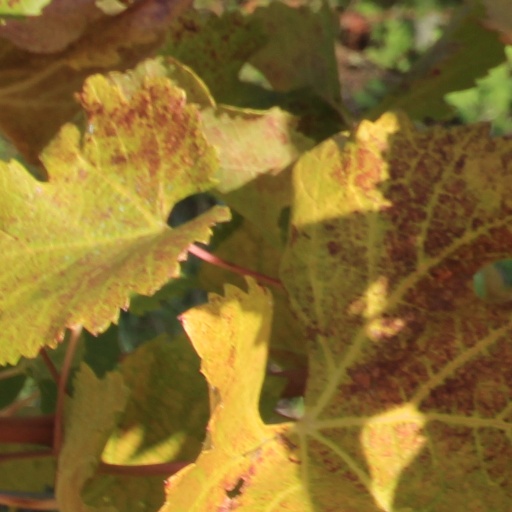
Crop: grape